Joe Oscar Eaton

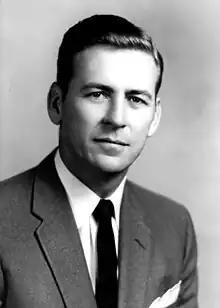
Eaton in 1957

Joseph Oscar Eaton (April 2, 1920 – September 28, 2008) was an American politician and jurist. He was a member of the Florida Senate from 1956 to 1959 and a district judge for the United States District Court for the Southern District of Florida from 1967 to 2008.